Julian Amery

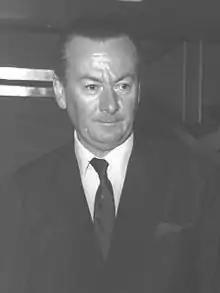
Julian Amery, 1965

Harold Julian Amery, Baron Amery of Lustleigh, (27 March 1919 – 3 September 1996) was a British Conservative Party politician, who served as a Member of Parliament (MP) for 39 of the 42 years between 1950 and 1992. He was appointed to the Privy Council in 1960.